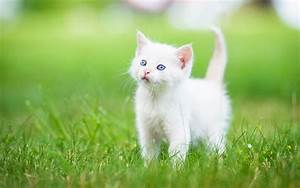
Label: cat